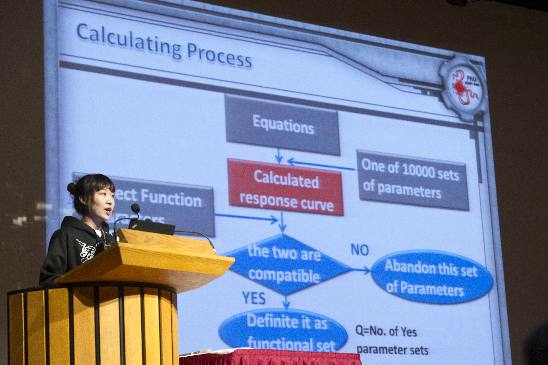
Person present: Yes